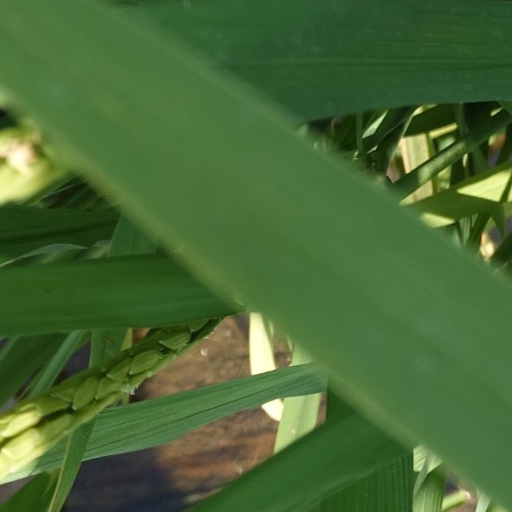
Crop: rice